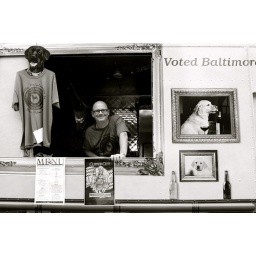
Best burger, and best original street vendor car in Baltimore. Beste Hamburger. Meest originele kraam in Baltimore.